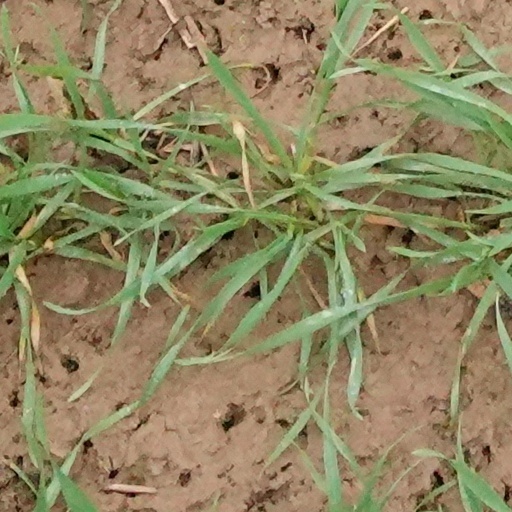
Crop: wheat